James Fennemore House

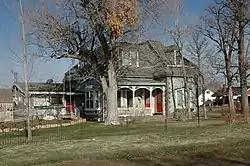
James Fennemore House, Beaver, Utah

The James Fennemore House, at 195 N. 2nd East in Beaver, Utah, was built in 1887. It was listed on the National Register of Historic Places in 1983.